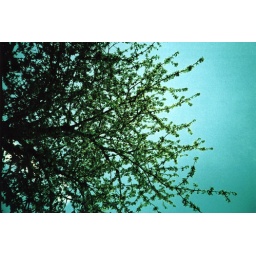
tree in the sky